Michael Whitaker (government official)

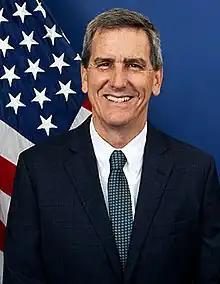
Whitaker in 2023

Michael Gordon Whitaker (born June 21, 1961) is an American lawyer who served as the 19th administrator of the Federal Aviation Administration (FAA) from 2023 to 2025. He previously served as chief operating officer of Supernal under the Hyundai Motor Company from 2020 to 2023, as principal of the aviation consultancy Whitaker Air Space from 2016 to 2020, and as deputy administrator of FAA from 2013 to 2016.